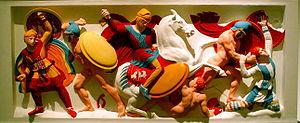
Restitution du décor polychrome du sarcophage dit d'Alexandre, provenant de la nécropole royale de Sidon, représentant la bataille d'Issos. Etude